Stauning II Cabinet

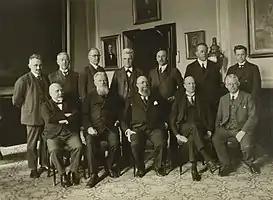
Members of the Stauning II Cabinet

The Second Cabinet of Stauning was the government of Denmark from 30 April 1929 to 4 November 1935. It replaced the Madsen-Mygdal Cabinet, and was replaced by the Third Stauning Cabinet. This was the first coalition government in Danish history, consisting of the Social Democrats and the Social Liberal Party.